Josefina Mařáková

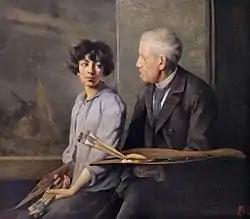
Self-portrait with her father (1896)

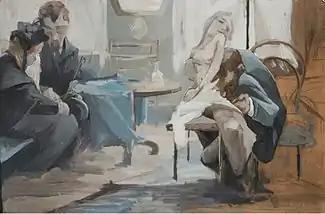
The Doctors (1900)

Josefina Mařáková, known as Pepa (19 March 1872, Vienna – 19 June 1907 Prague) was a Czech painter who specialized in caricatures and figure painting.